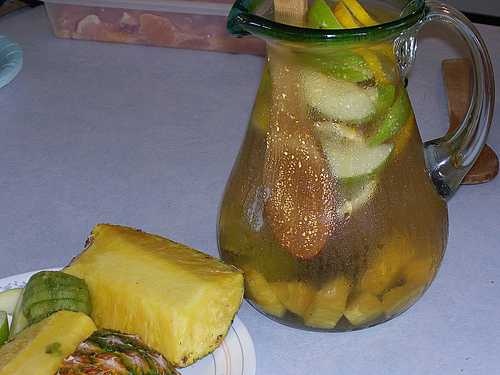
Label: Pineapple